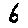
Label: 6